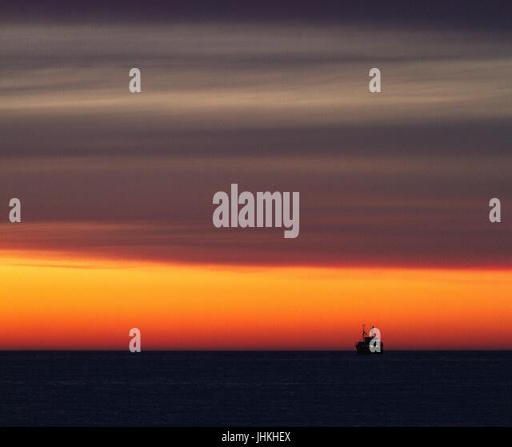
silhouette of the fishing boat on the sea just after sunset .